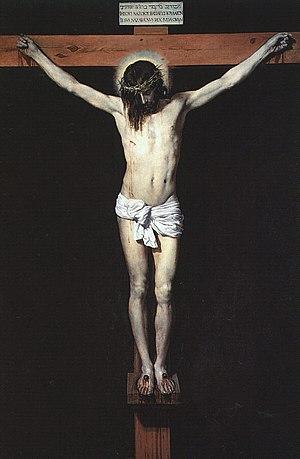
Vexilla regis, WAB 51, est le dernier motet composé par Anton Bruckner.